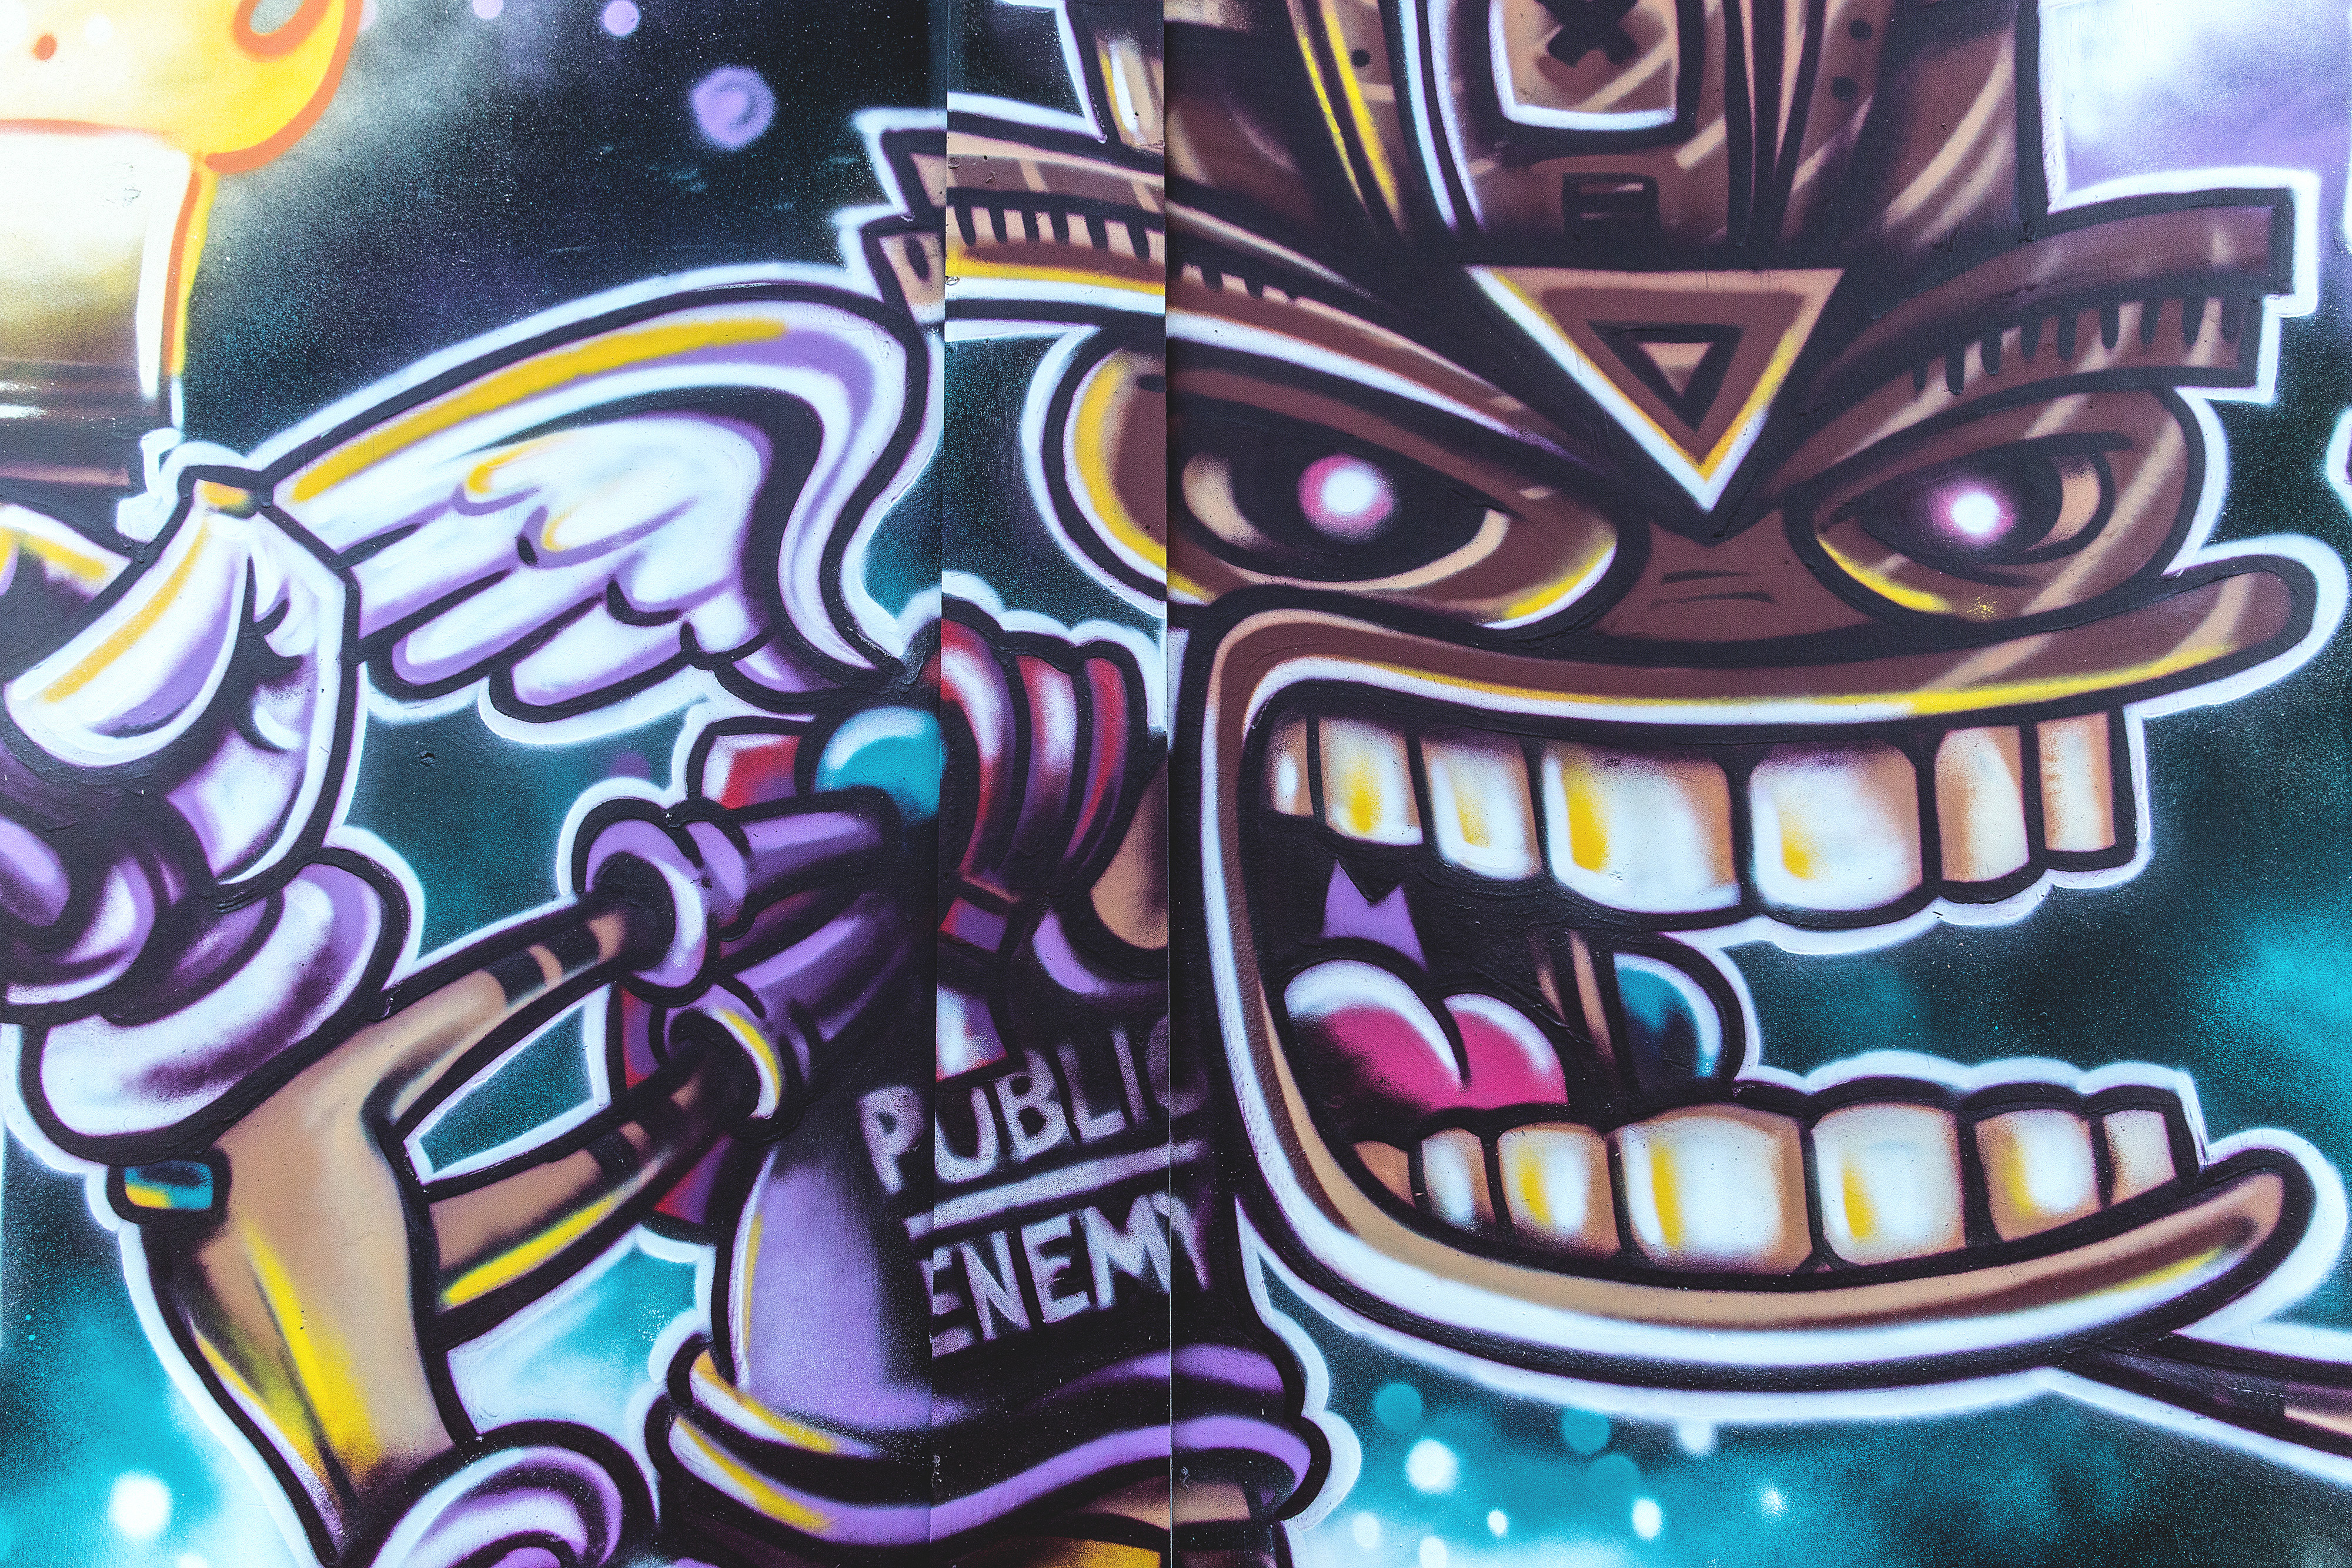
graffiti, street art, art, visual arts, font, fictional character, illustration, mural, graphic design, graphics